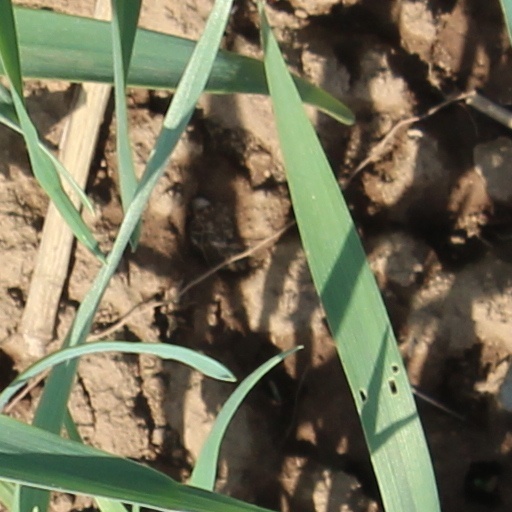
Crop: wheat